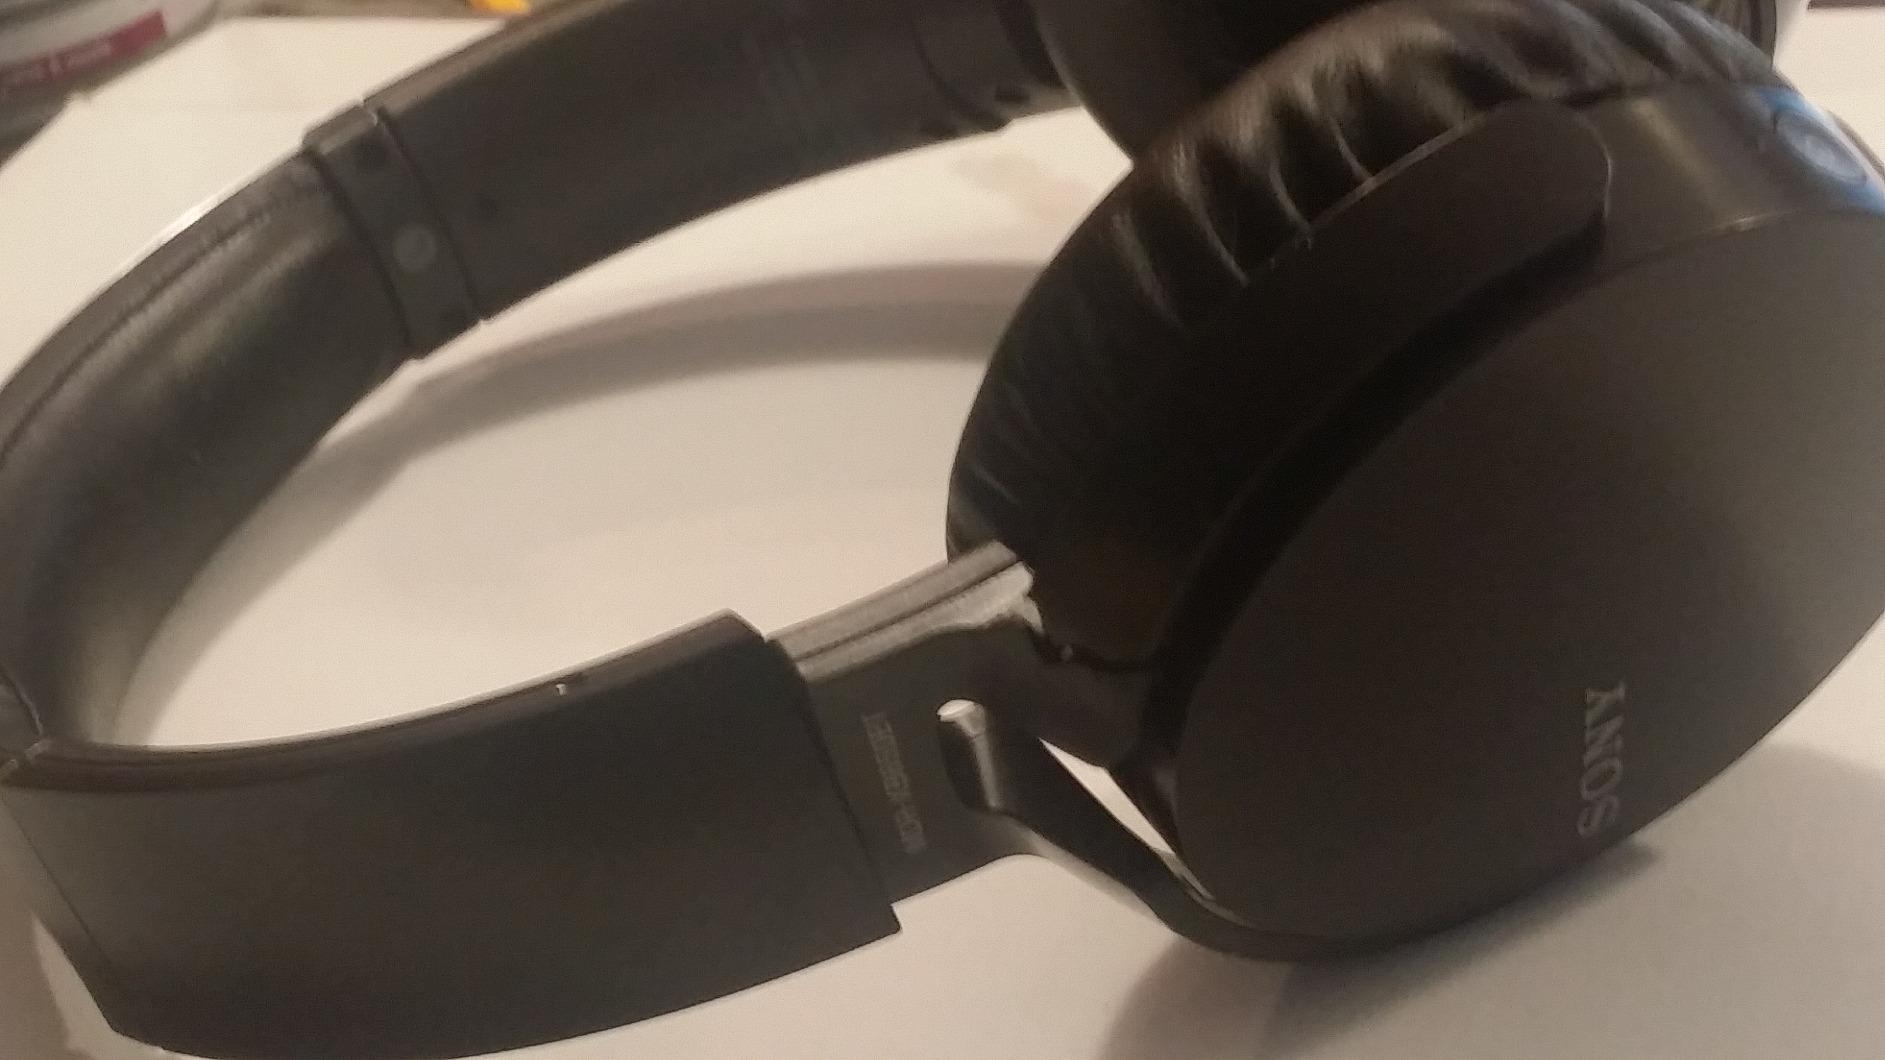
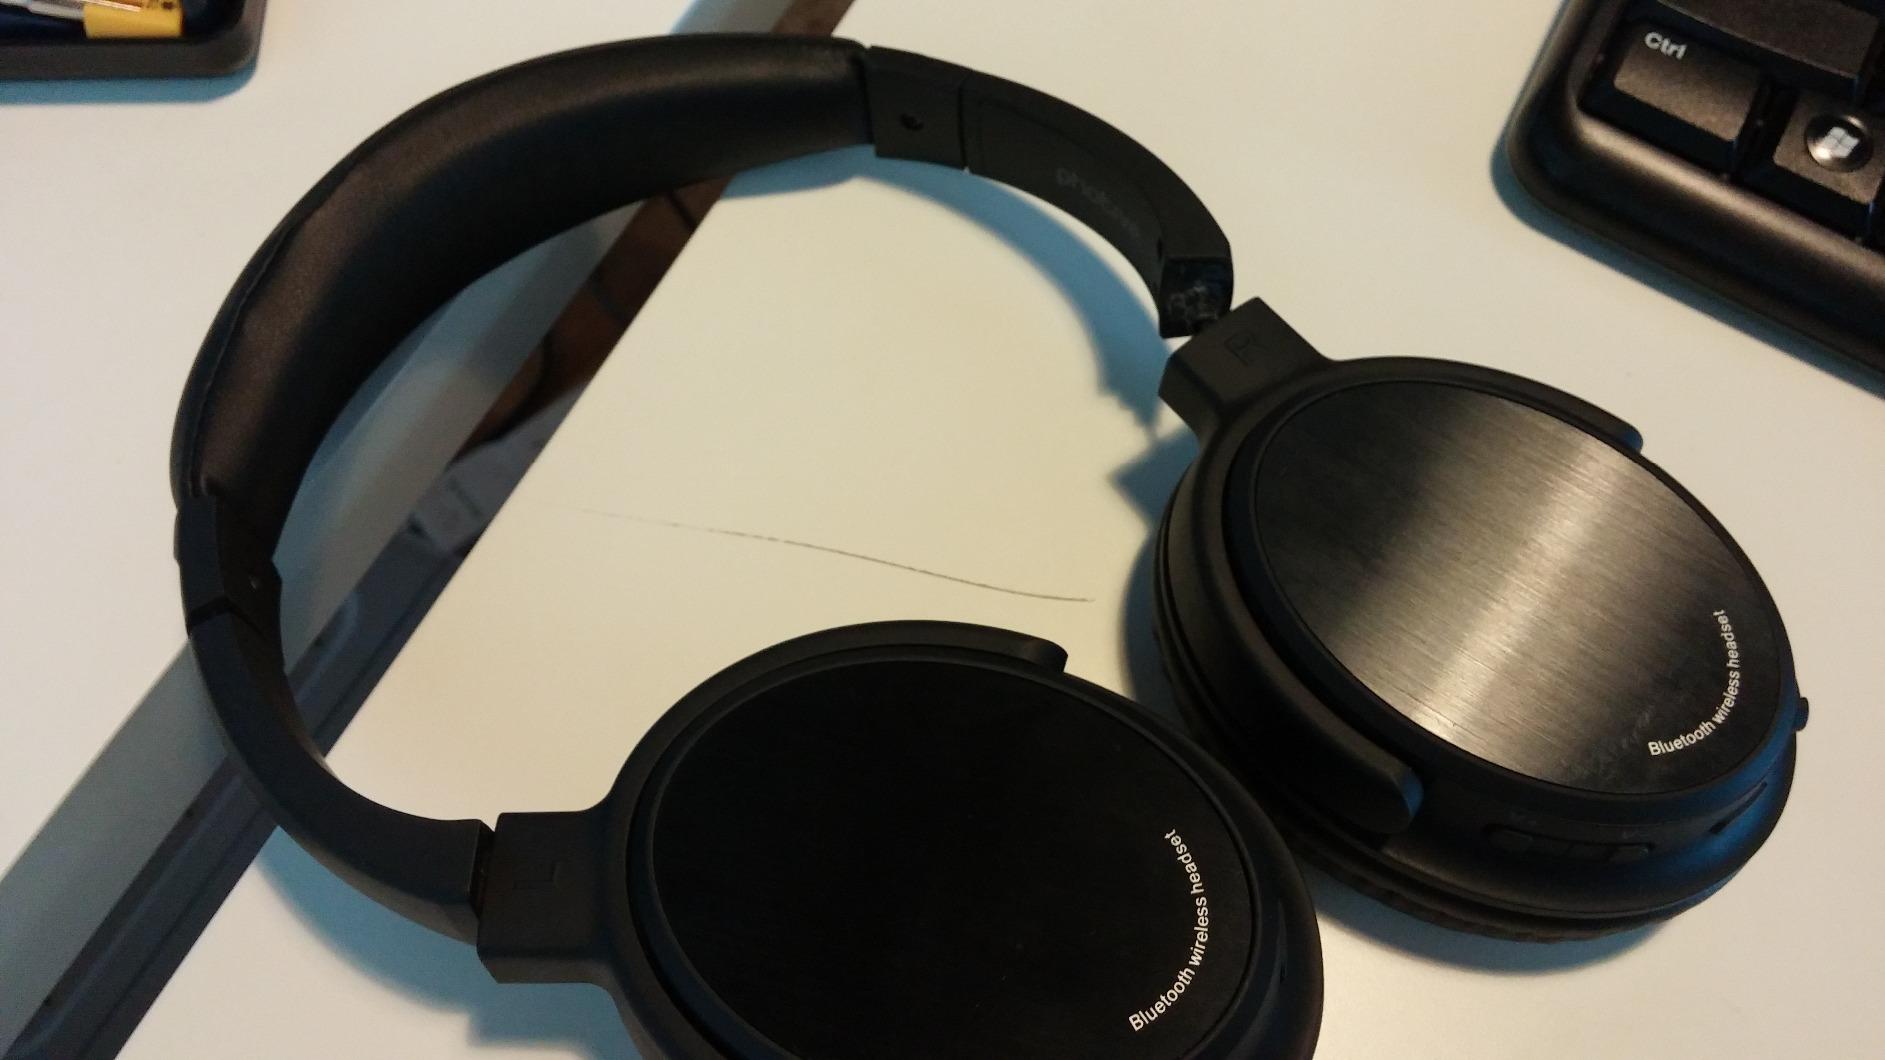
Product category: headphones
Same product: no